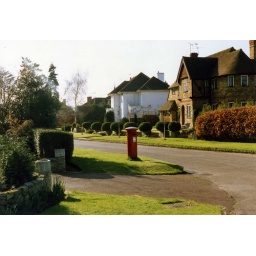
A post box in a private road in the surrey stockbroker belt.